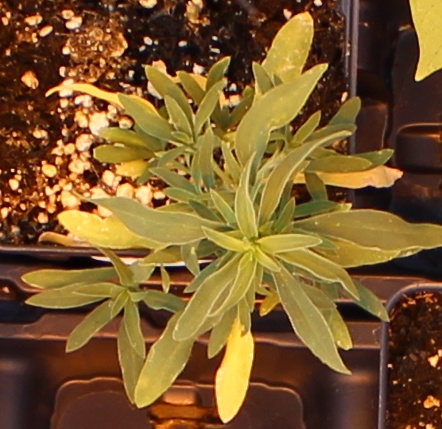
Label: Kochia